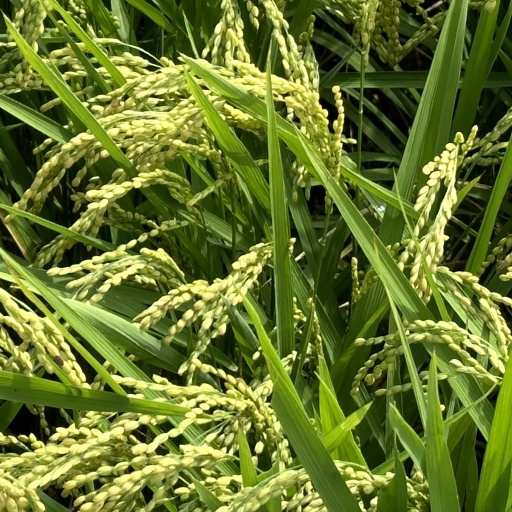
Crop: rice